Which point is corresponding to the reference point?
Reference image:
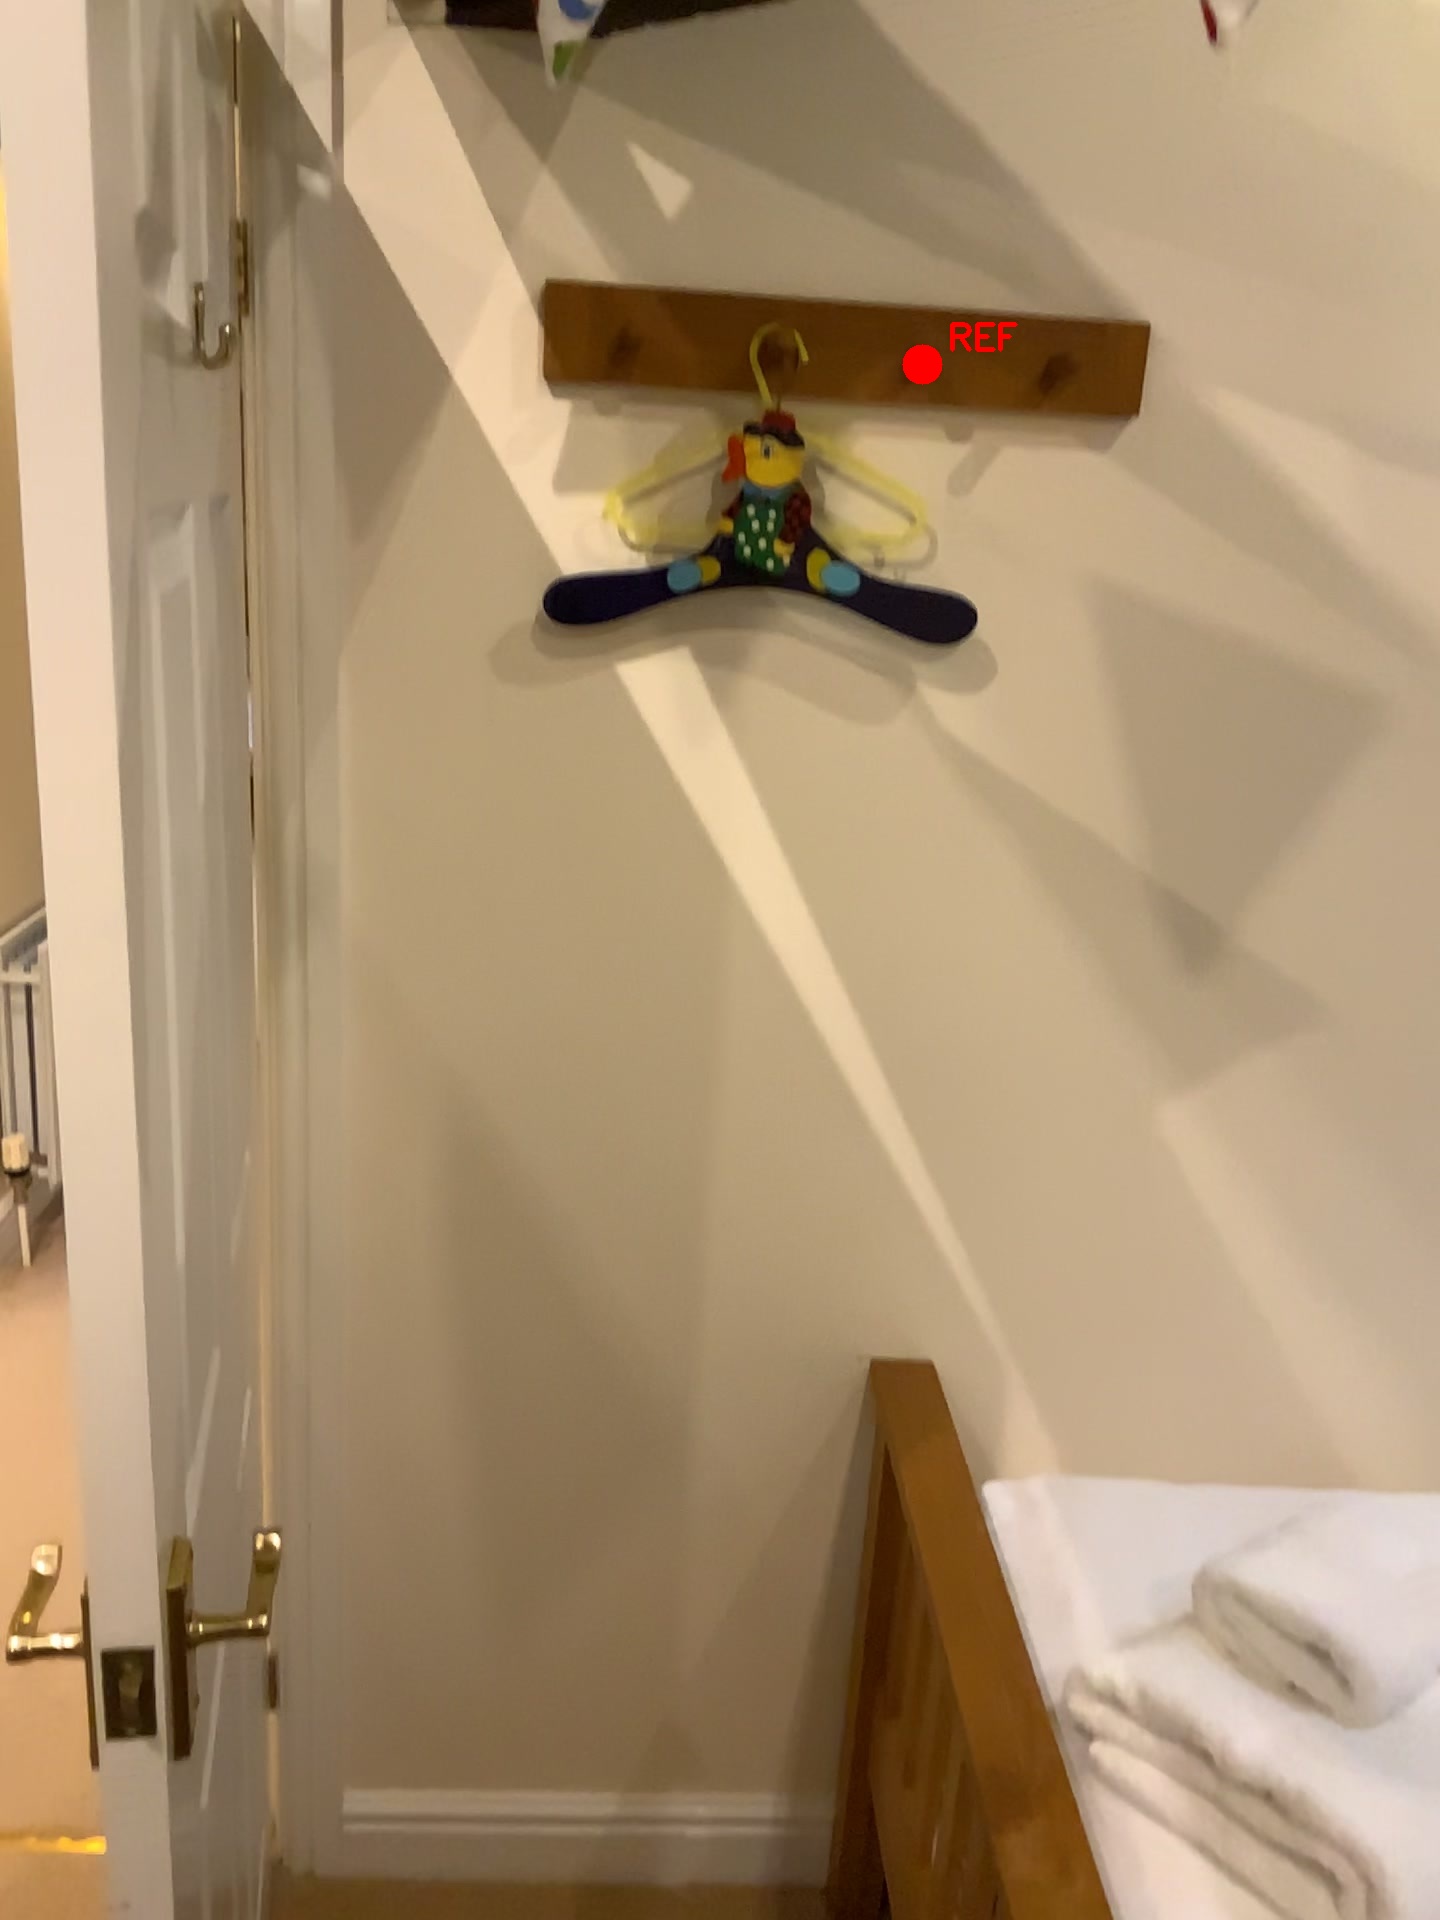
Option image:
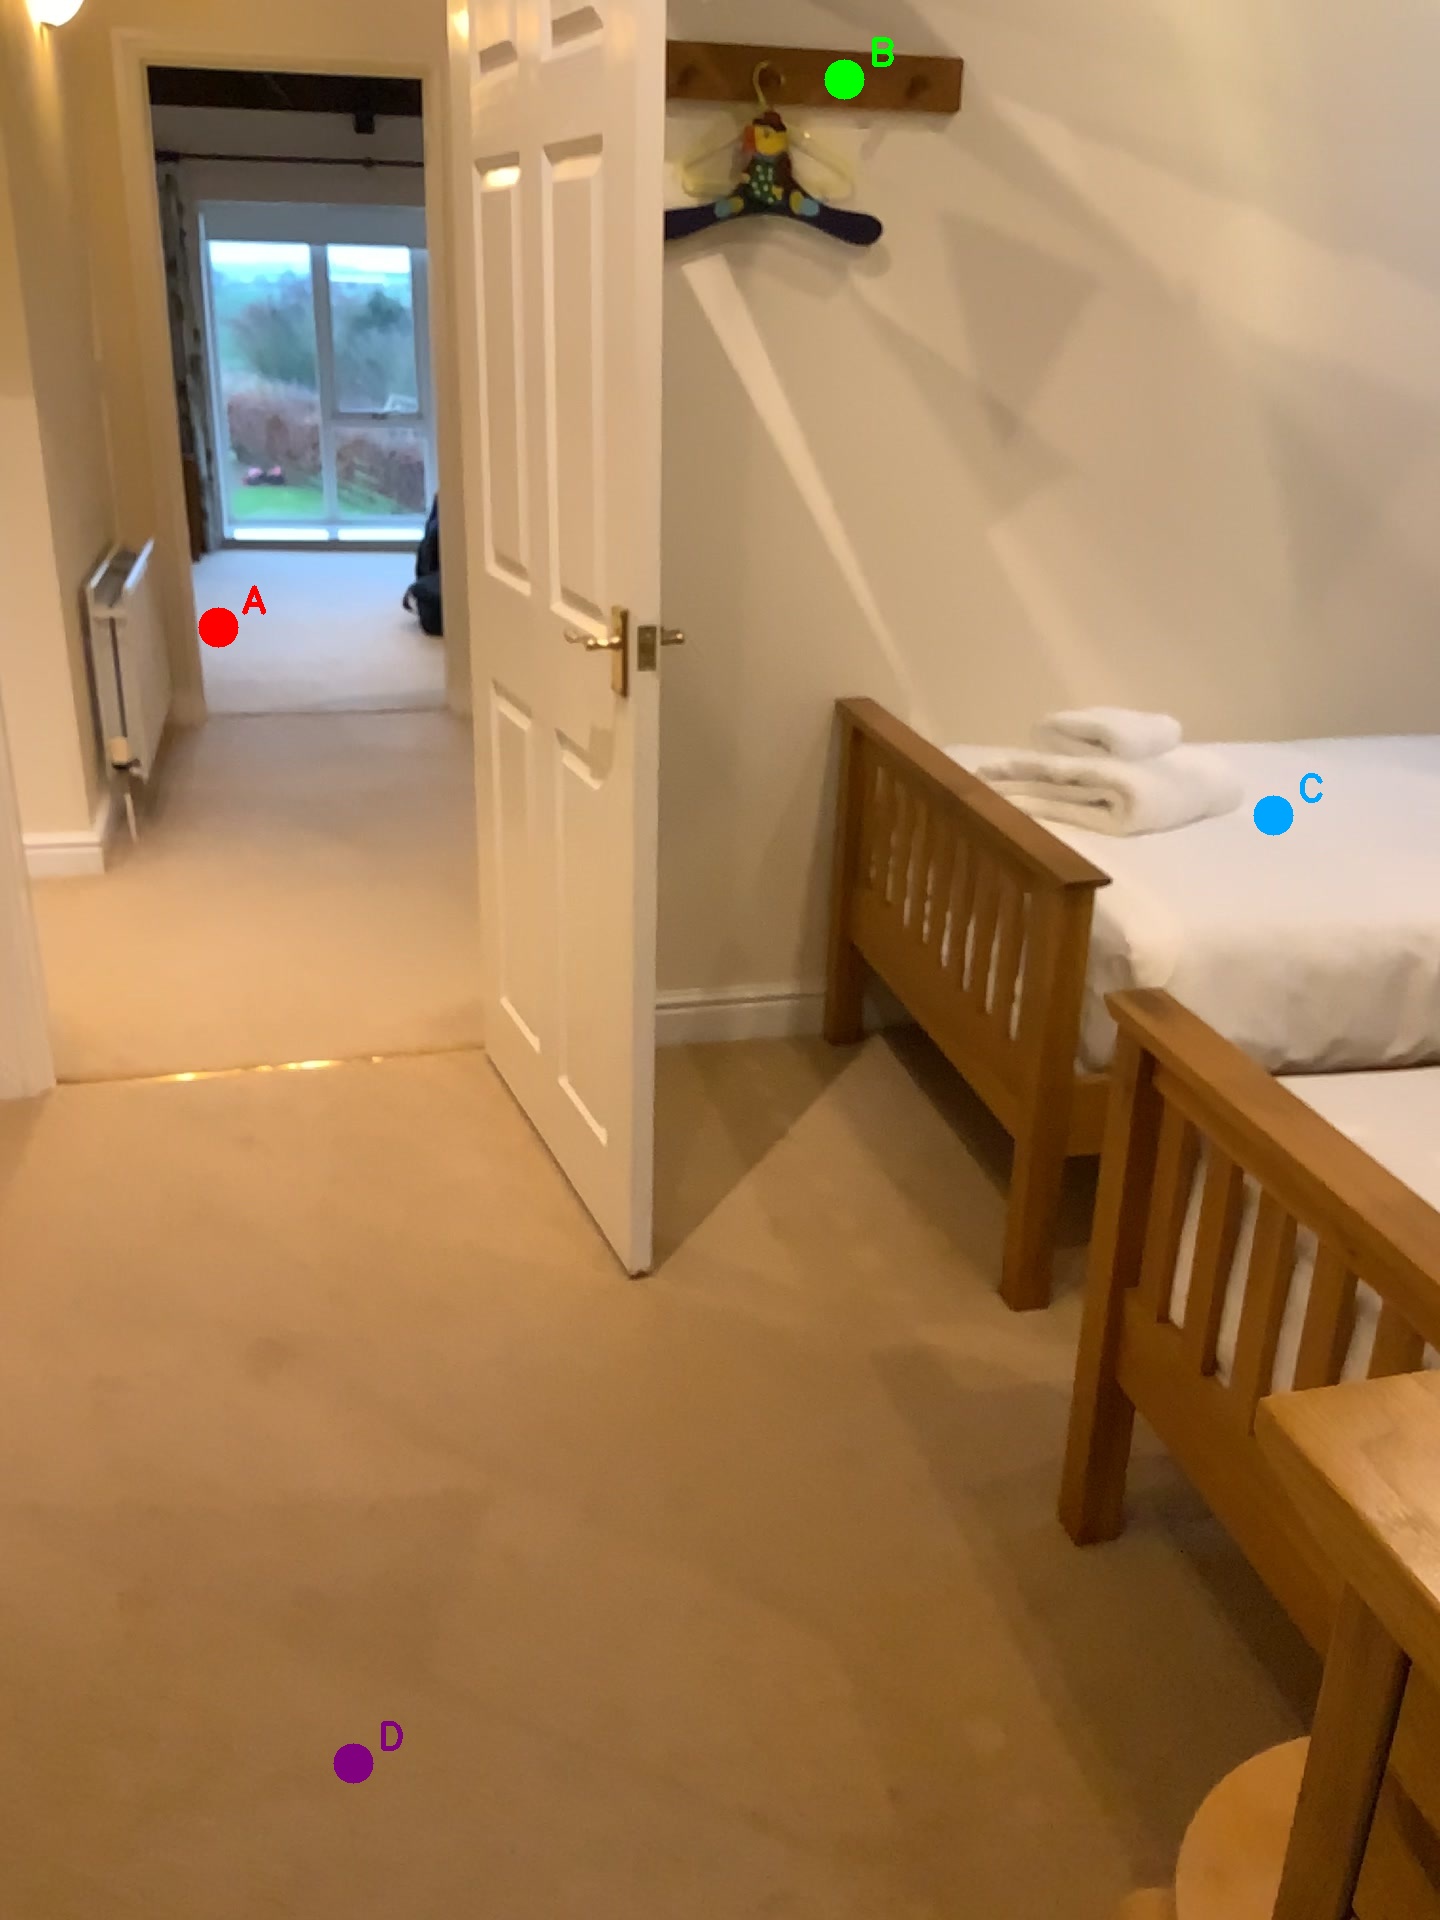
Choices:
Point A
Point B
Point C
Point D
Answer: (B)